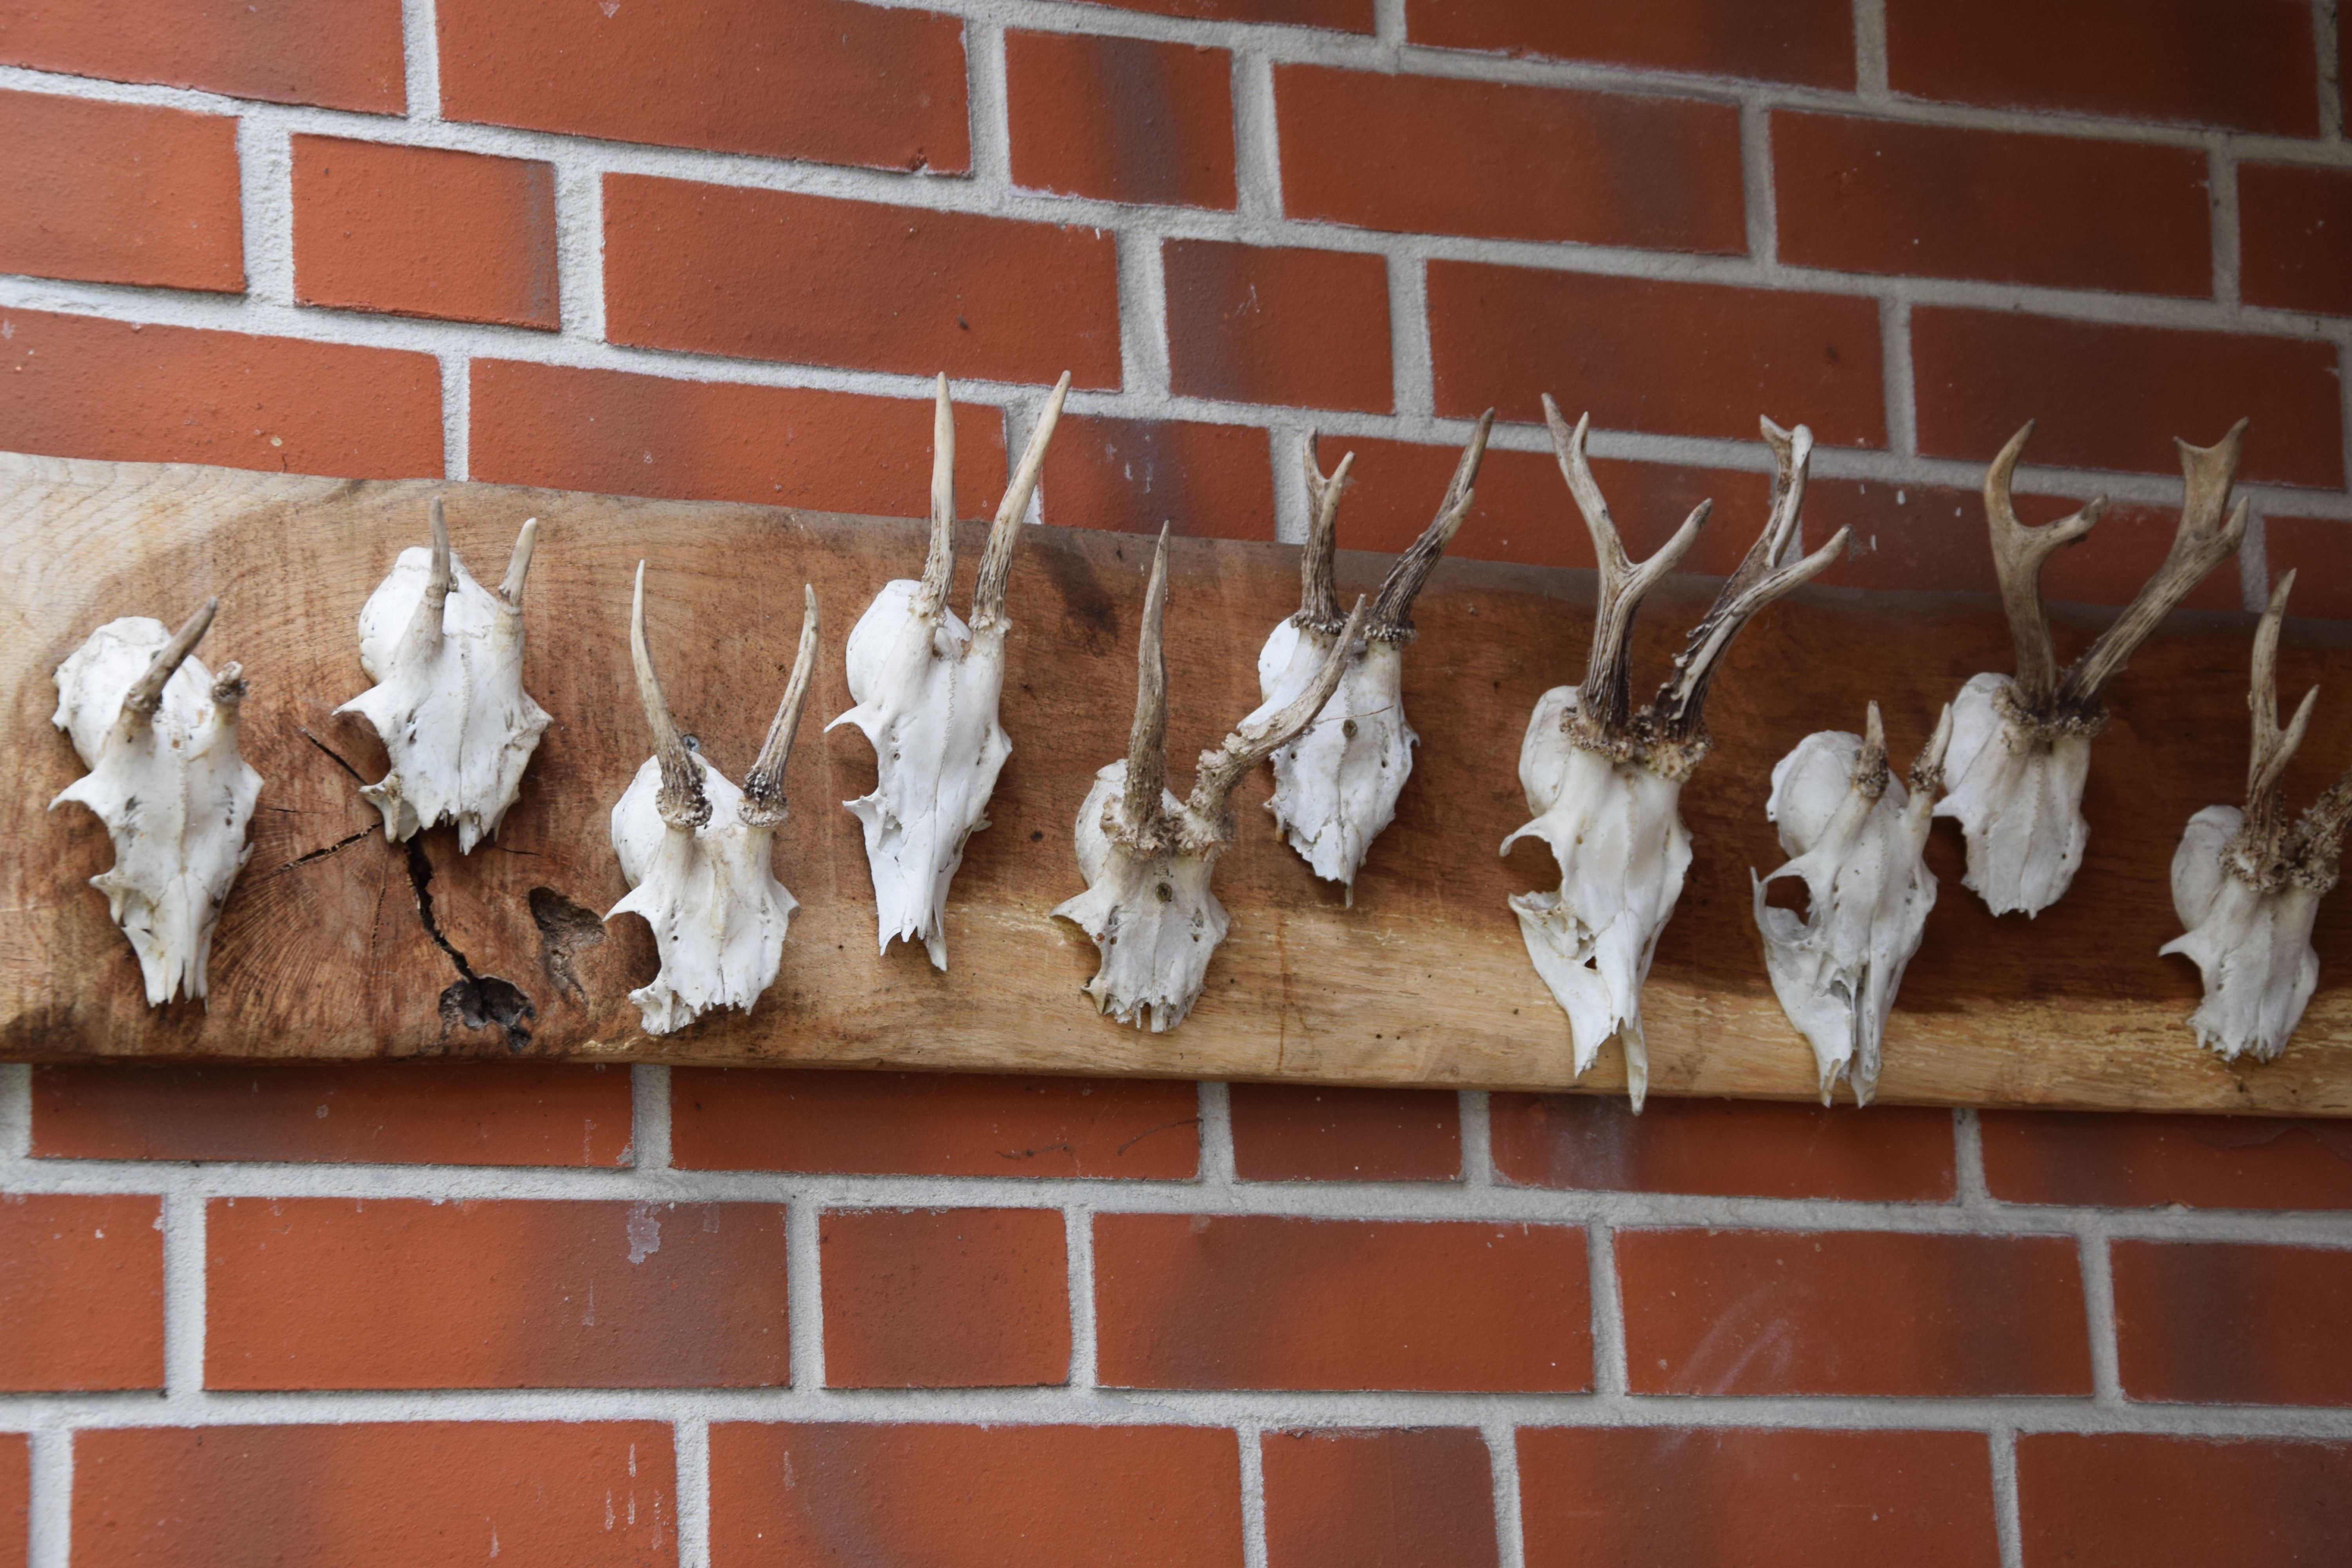
wood, deer, mammal, goats, antlers, hunter, animal shelter